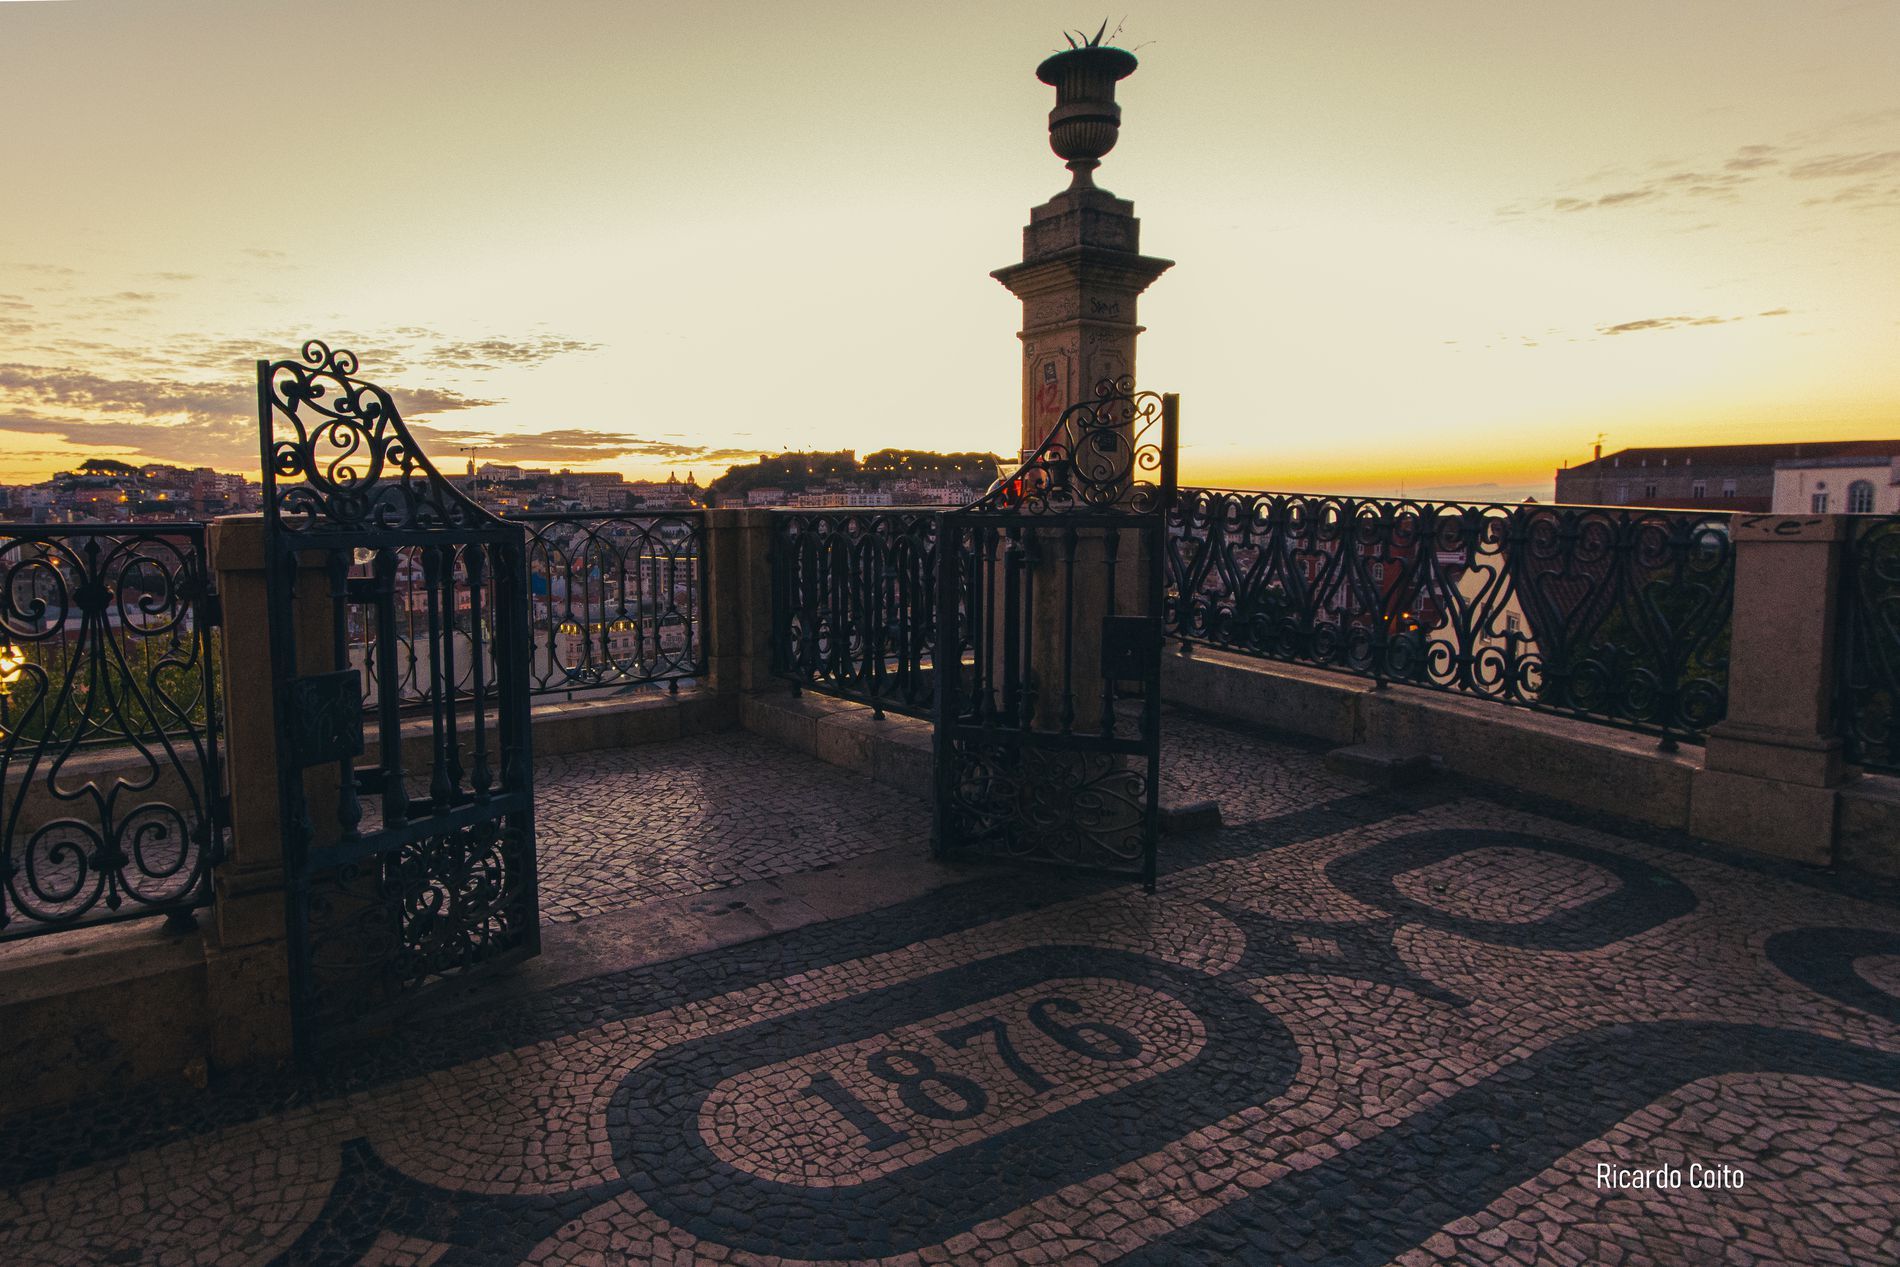
Sunset view
A decorative stone terrace with black iron railings and gates overlooks a city skyline at sunset.
The floor features an elaborate pattern or design, and a tower stands in the center. The textual information "Ricardo Pato" appears in the bottom right corner as a photographer's watermark, and the year of design "1876".
Shot at eye level, this landscape photograph captures a cityscape with buildings silhouetted from an elevated point.
The color palette contains warm orange and golden hues in the sky and the black and brown mosaic bricks and iron structures.
The textual information "Ricardo Pato" appears in the bottom right corner as a photographer's watermark, and the year of design "1876". The overall mood is calm.
Labels: Path, Gate, Architecture, Building, Tower, Floor, Landmark, Beacon, Walkway, Lighthouse, Railing, Handrail, Sky, Watermark, Text, Terrace, City, Gates, Railings
Camera: NIKON CORPORATION NIKON D7100
Lens: TAMRON 10-24mm F3.5-4.5 DiII VC HLD B023N, Sigma 24mm F1.8 EX DG Aspherical Macro
Aperture: F10
Exposure: 1/13 sec
ISO: 3200
Focal length: 12.0 mm